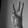
ASL letter: W